Hangzhou

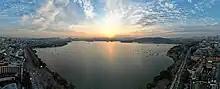
Aerial panorama of West Lake sunset and its lakeside district. December 2023.

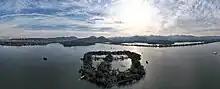
Aerial panorama of West Lake and its surrounding mountains. December 2023.

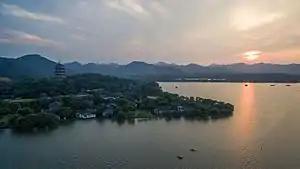
West Lake and Leifeng Pagoda

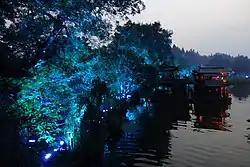
West Lake at night

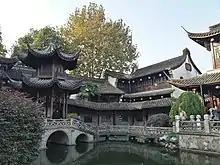
Hu Xueyan Residence, a historic mansion in Hangzhou

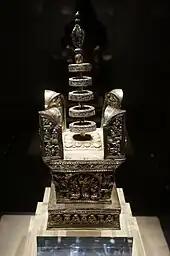
Gilt silver Hōkyōintō unearthed from Leifeng Pagoda Site, Zhejiang Provincial Museum

Although Hangzhou has been through many recent urban developments, it still retains its historical and cultural heritage and natural environment. Today, tourism remains an important factor for Hangzhou's economy. Hangzhou has numerous skyscrapers, making it the 19th city in the world with the most skyscrapers as well as the 9th in China.